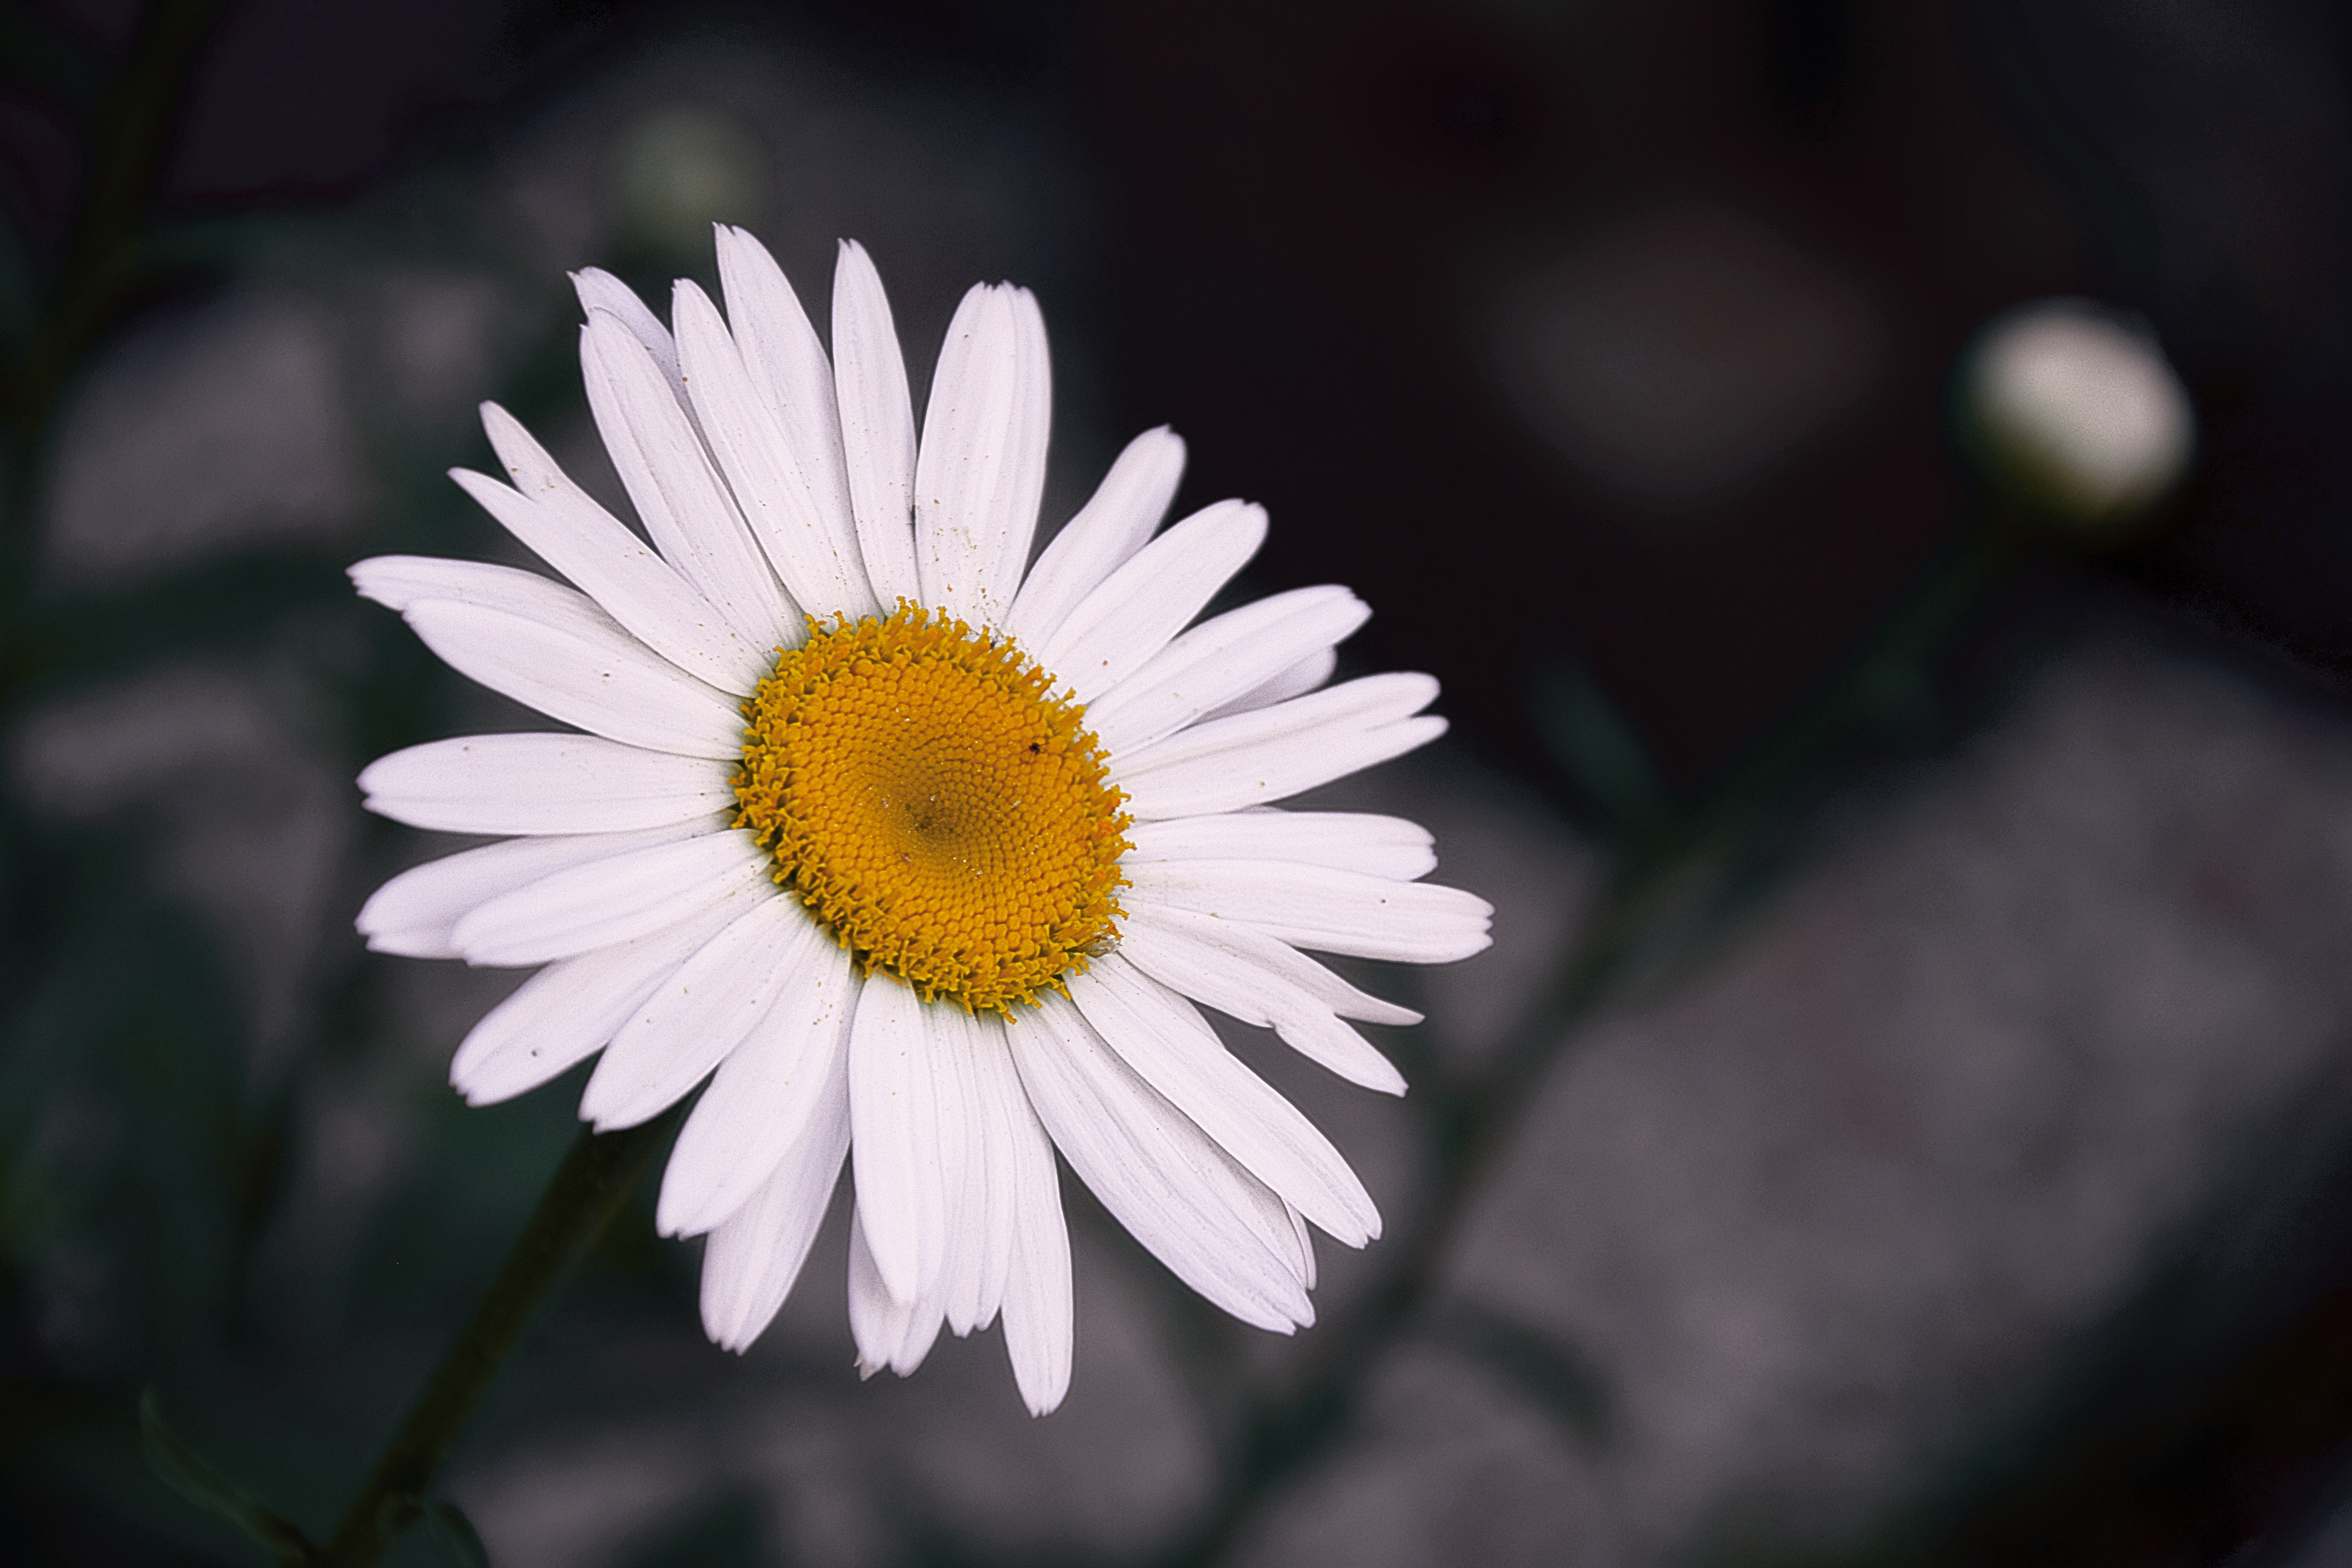
blossom, black and white, plant, photography, flower, petal, summer, daisy, botany, yellow, flora, close up, detail, margaret, macro photography, white daisy, flowering plant, daisy family, oxeye daisy, margheritone white, margheritone, plant stem, land plant